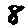
Label: 8